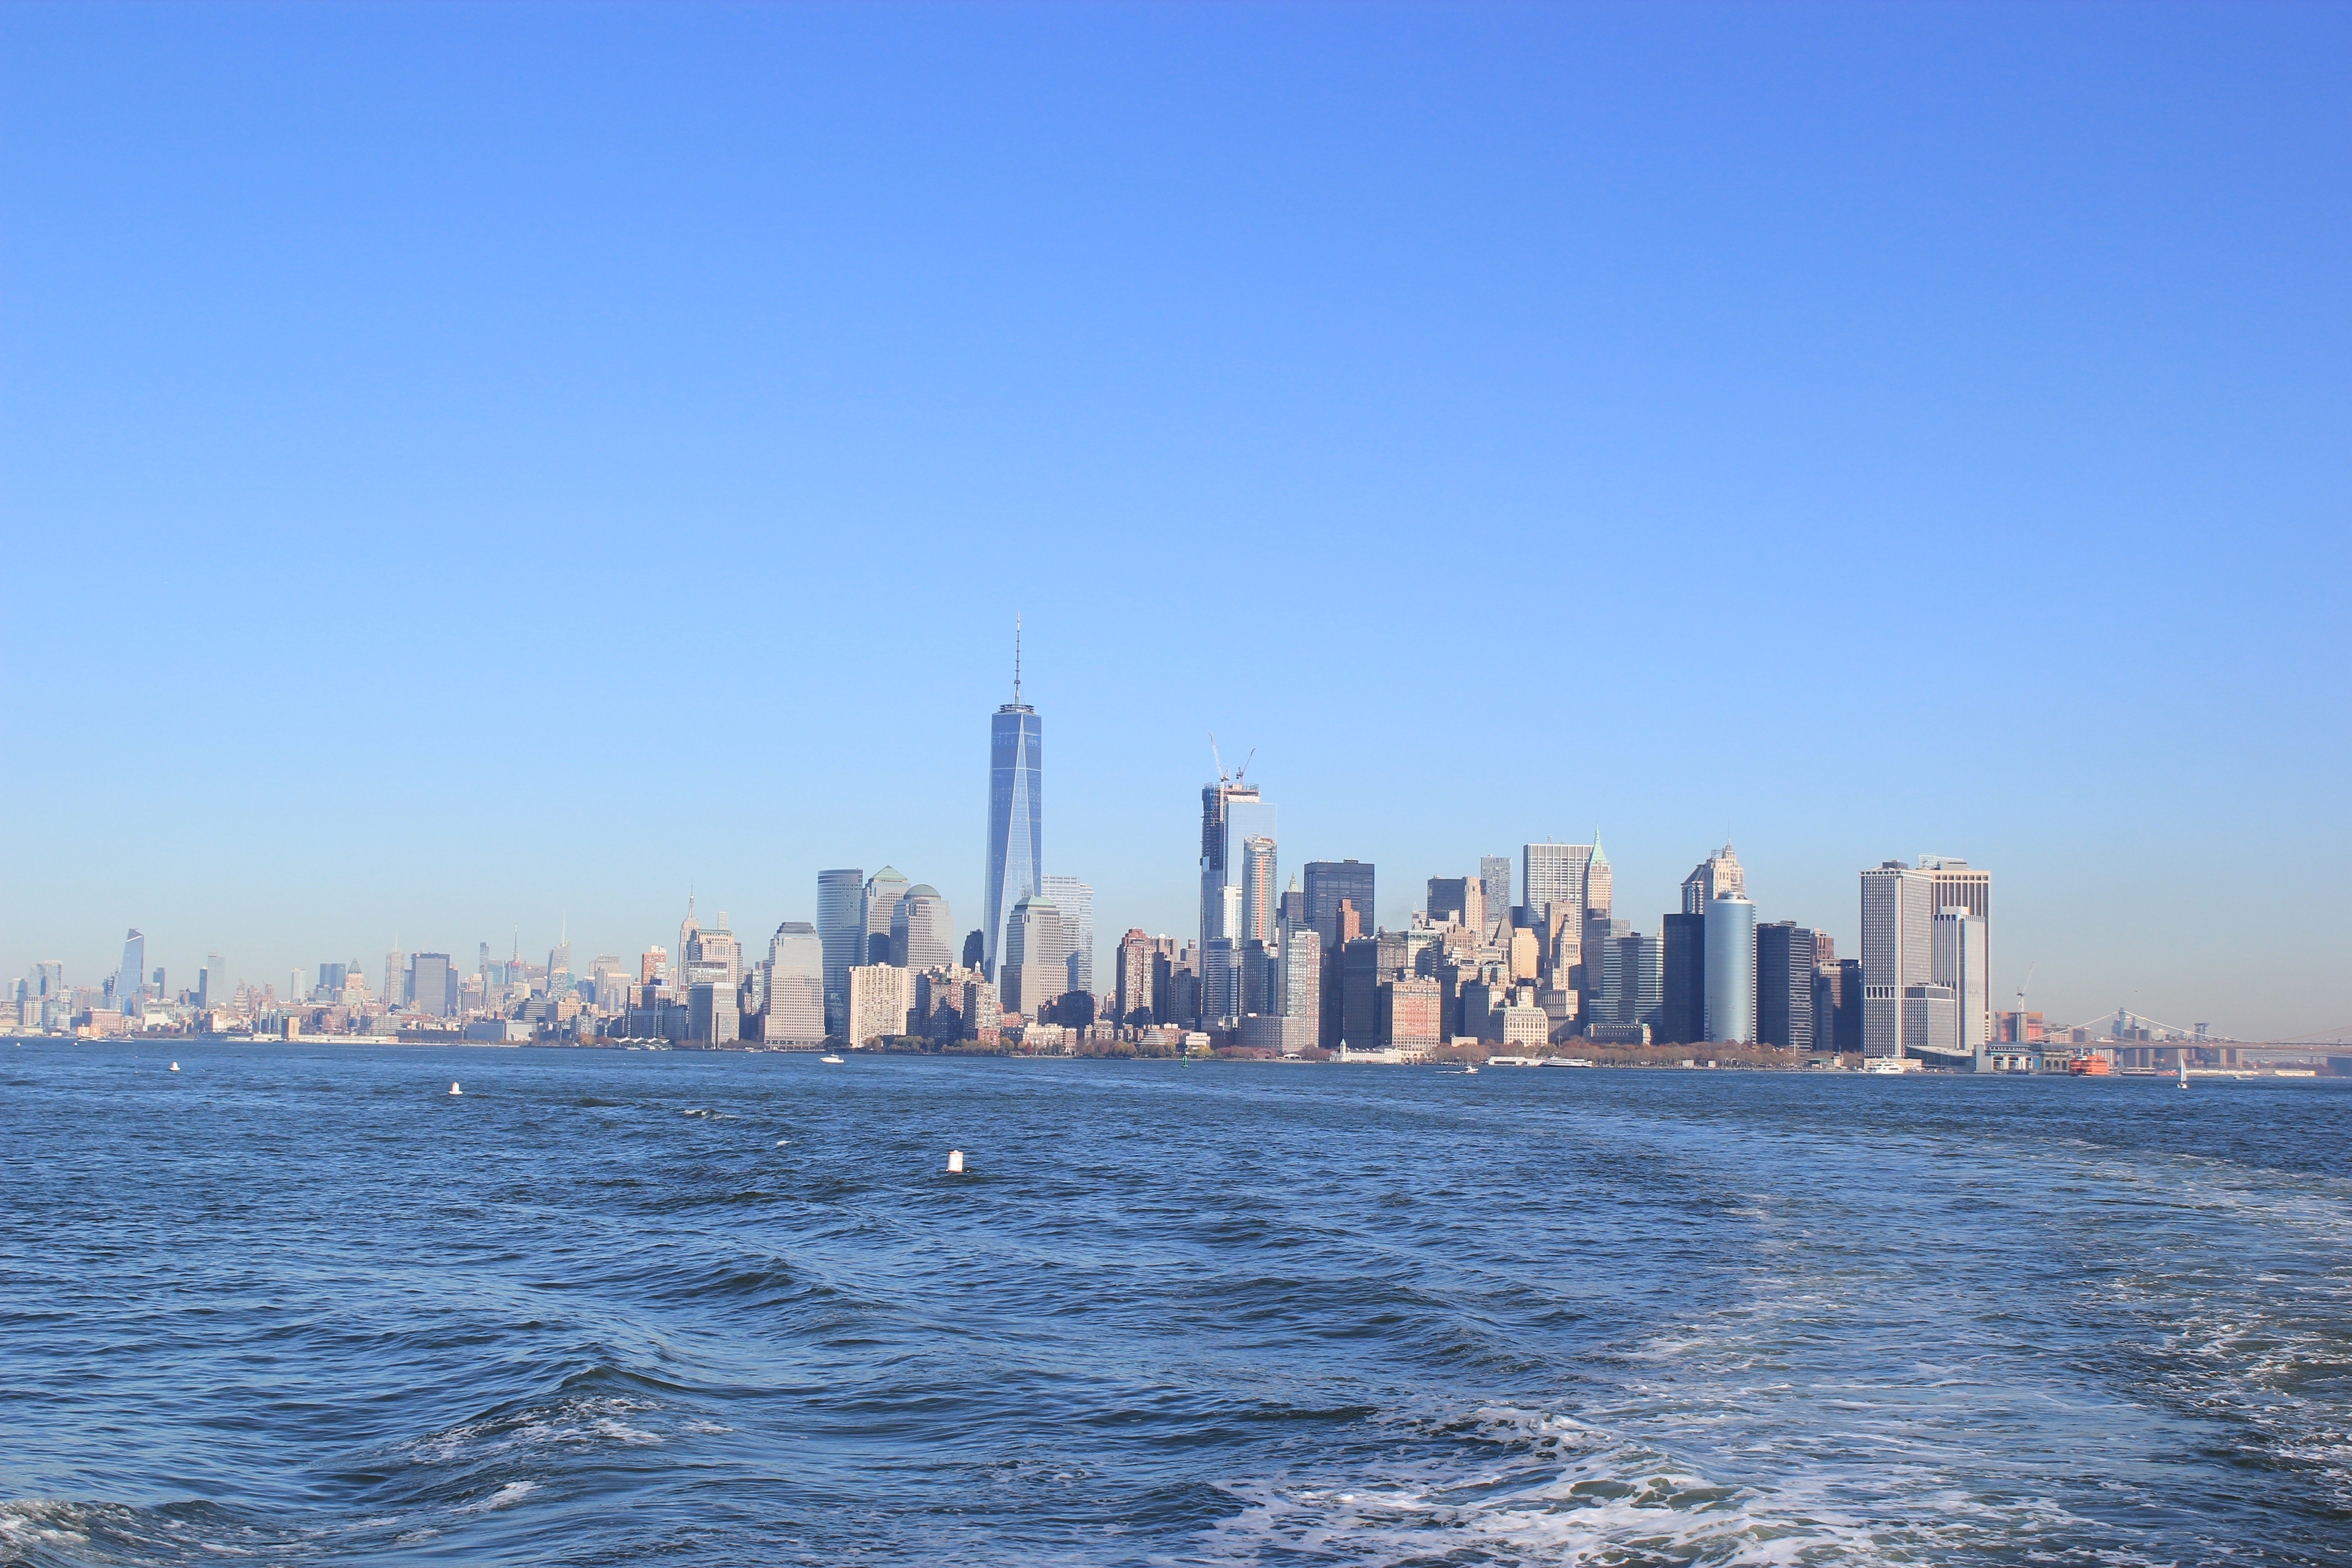
skyline, horizon, city, geographical feature, landmark, human settlement, sea, skyscraper, cityscape, coast, ocean, bay, downtown, harbor, panorama, dusk, tower